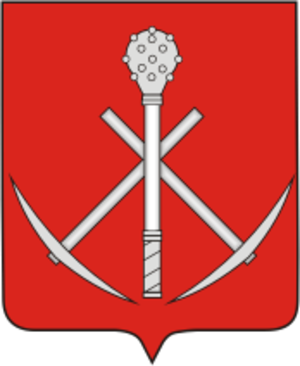
Kireïevsk est une ville de l'oblast de Toula, en Russie, et le centre administratif du raion de Kireïevsk. Sa population s'élevait à 25 174 habitants en 2013.